Moringa oleifera

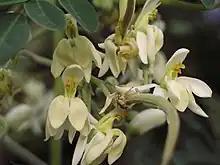
Moringa flowers

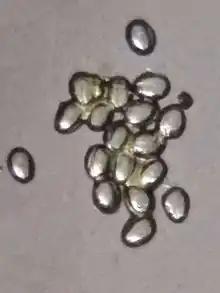
Moringa pollen

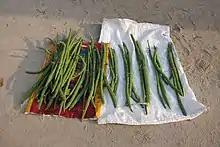
Drumstick vegetable pods at a market

"M. oleifera" is a fast-growing, deciduous tree that can reach a height of and trunk diameter of . The bark has a whitish-gray color and is surrounded by thick cork. Young shoots have purplish or greenish-white, hairy bark. The tree has an open crown of drooping, fragile branches, and the leaves build up a feathery foliage of tripinnate leaves.